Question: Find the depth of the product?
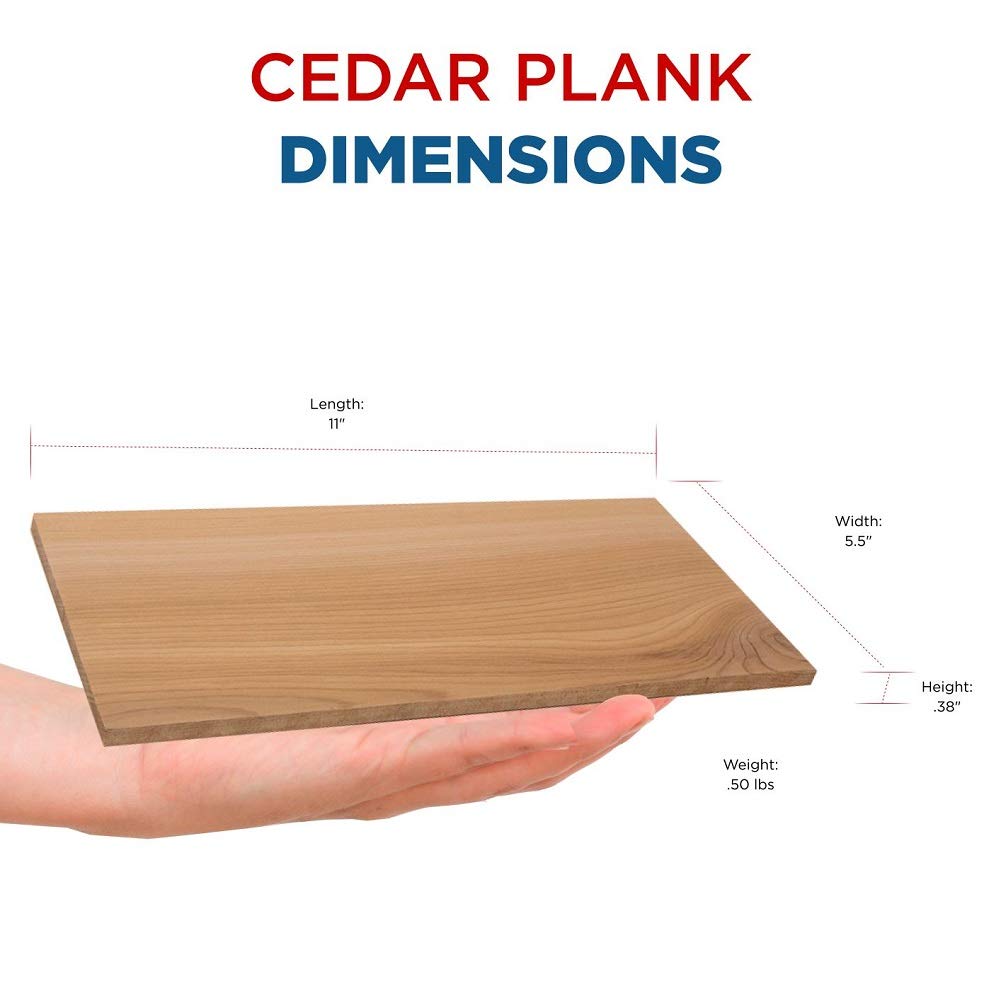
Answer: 11.0 inch